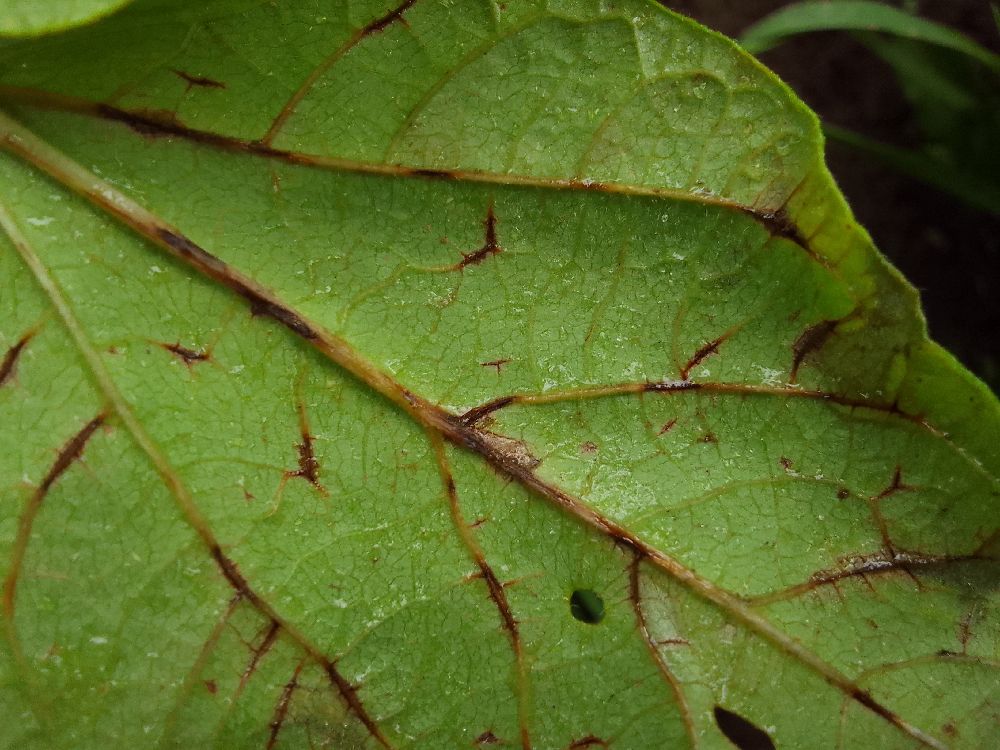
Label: anthracnose